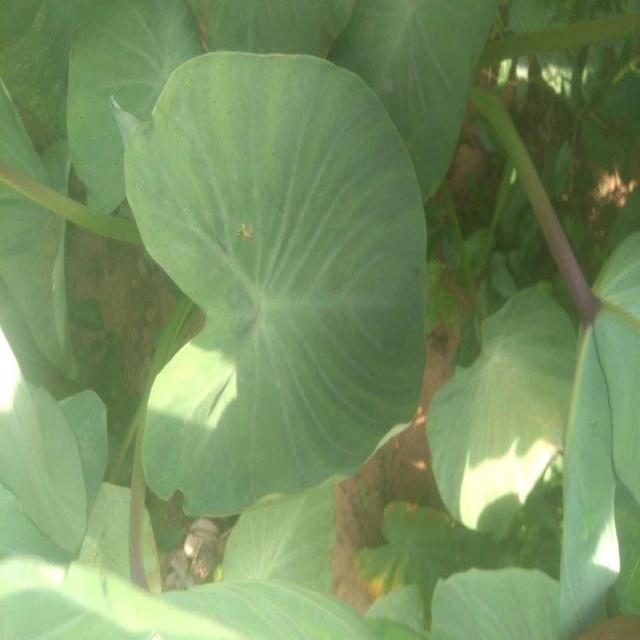
Label: Healthy